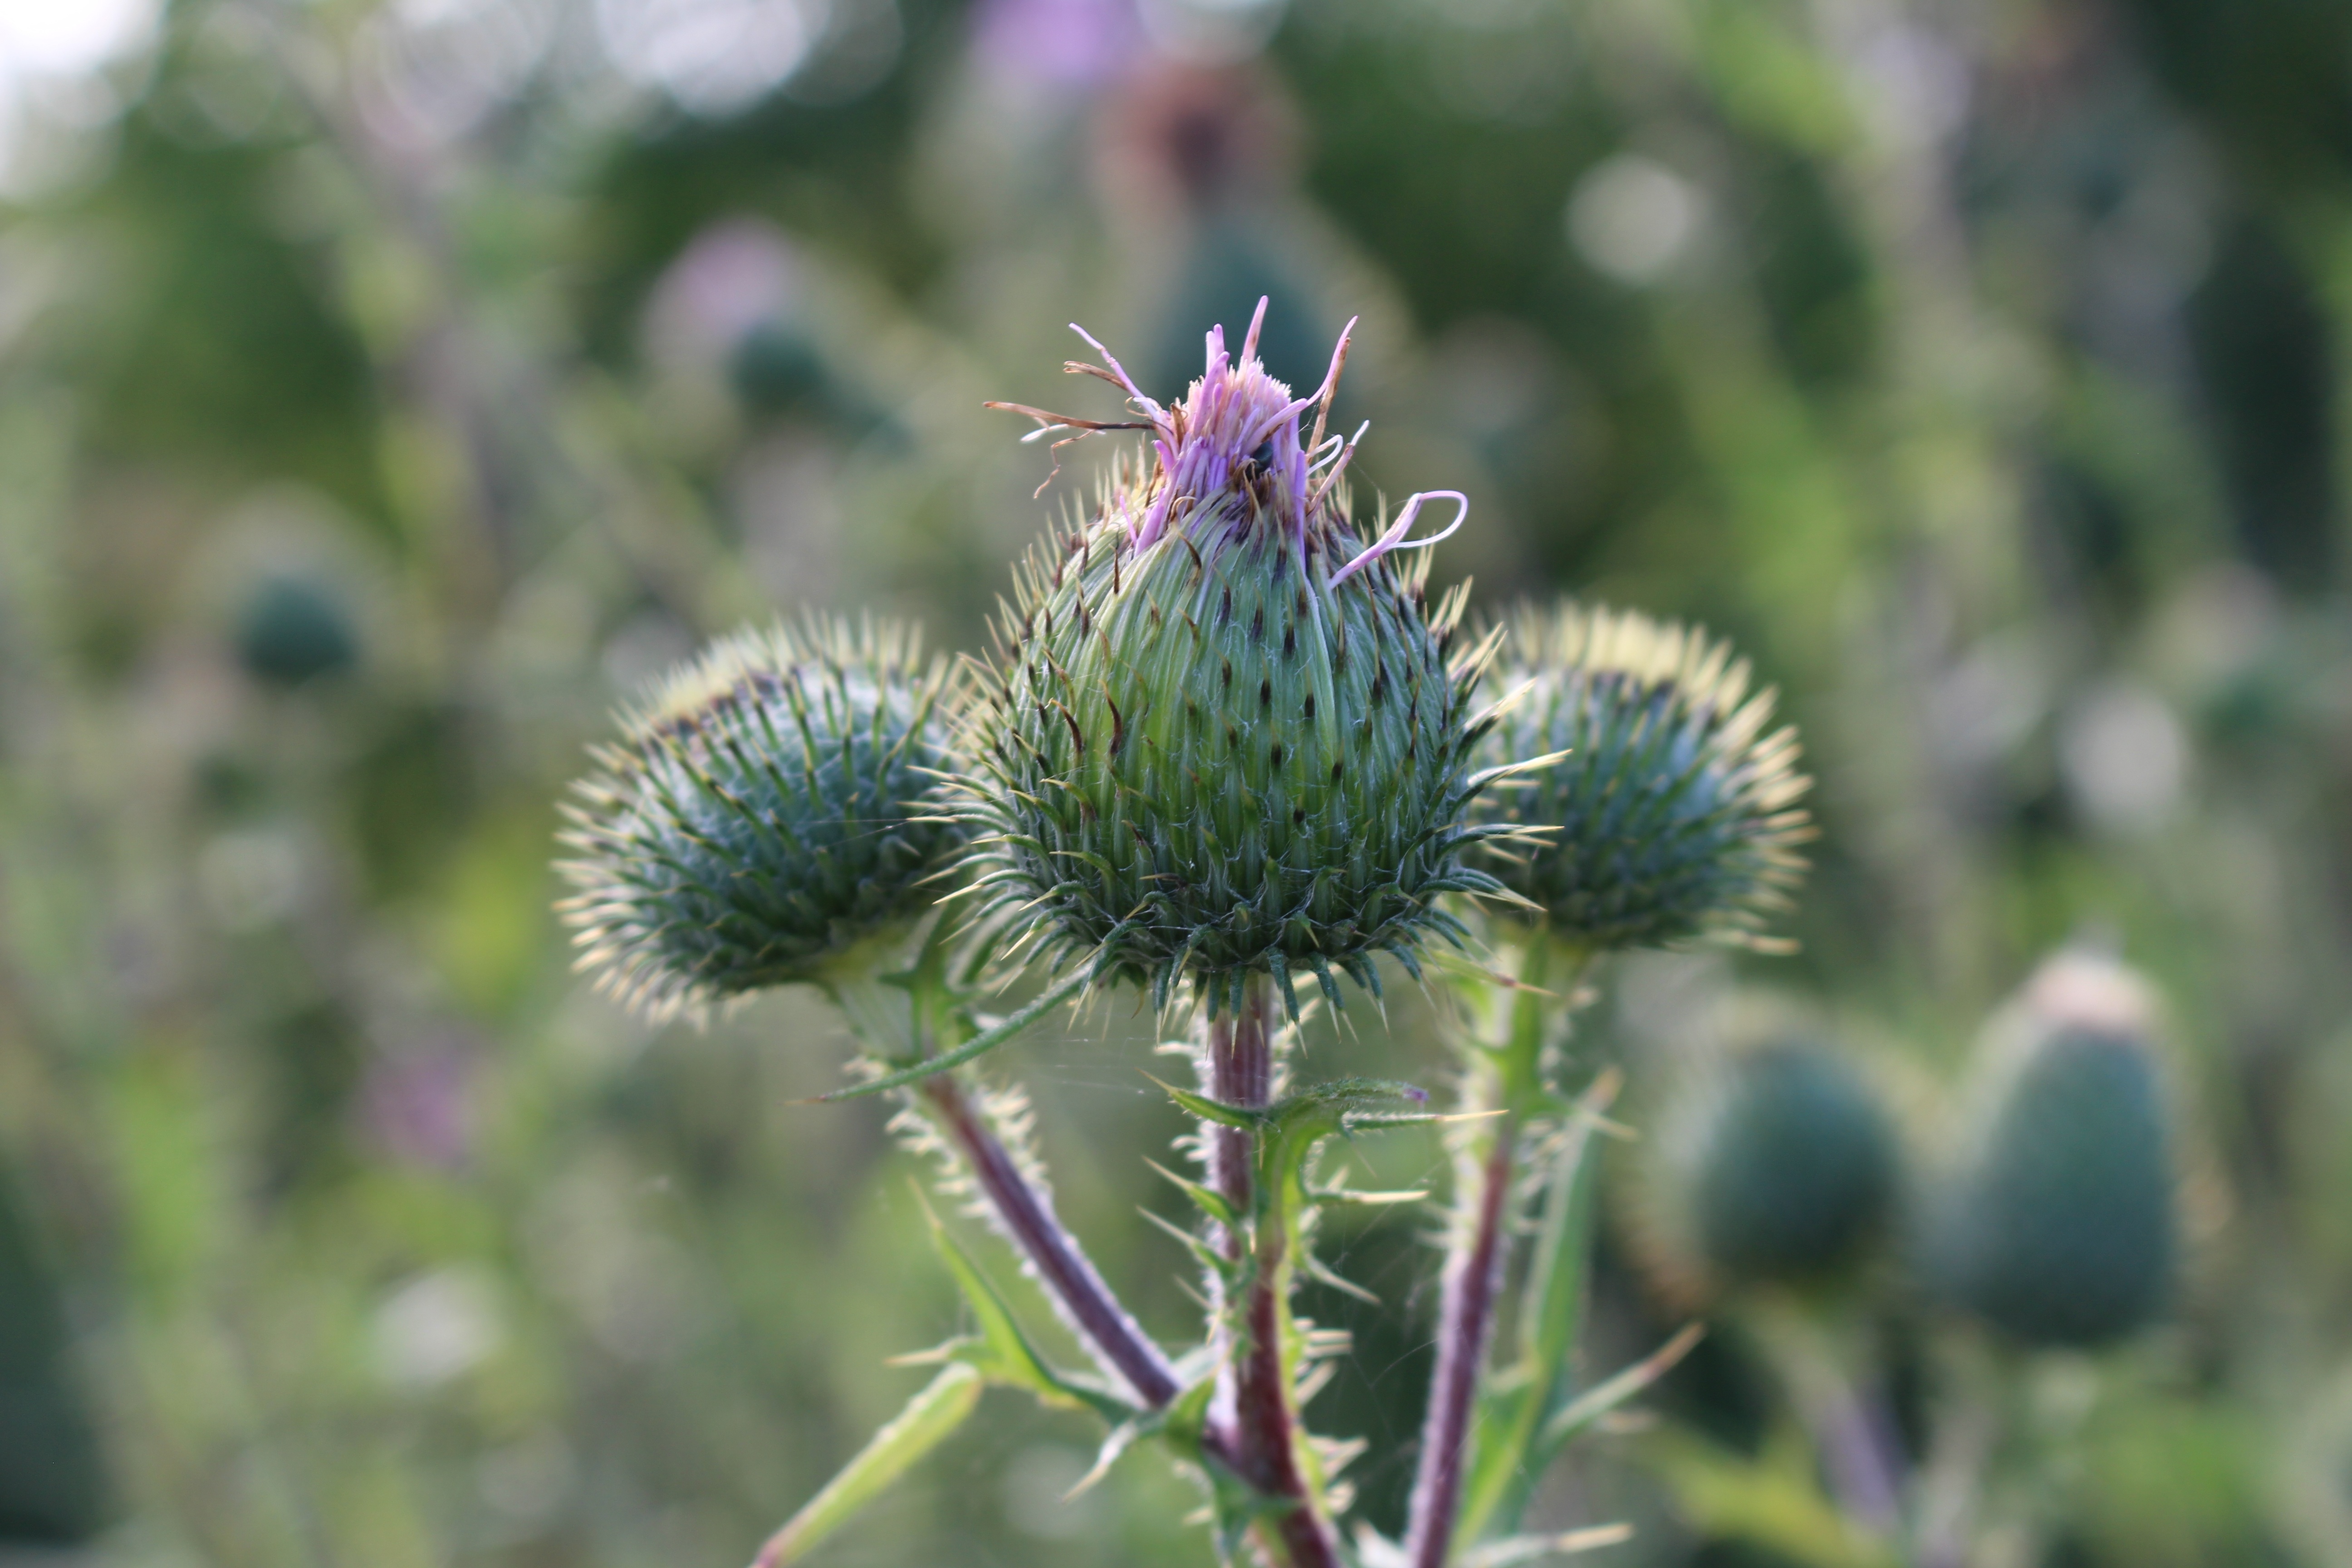
nature, plant, field, flower, purple, summer, green, produce, botany, flora, fauna, wildflower, thistle, spur, macro photography, arable, diestel, flowering plant, daisy family, silybum, plant stem, land plant, thorns spines and prickles, artichoke thistle